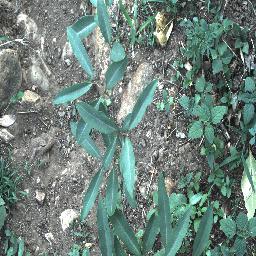
Label: rubber_vine